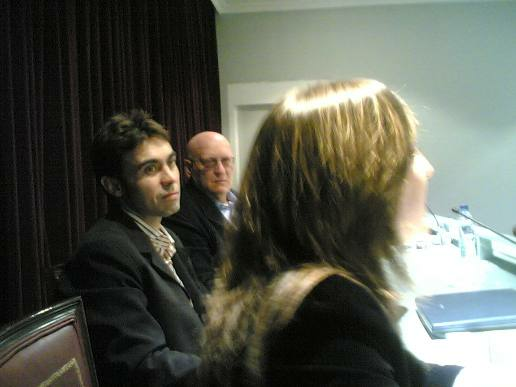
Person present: Yes